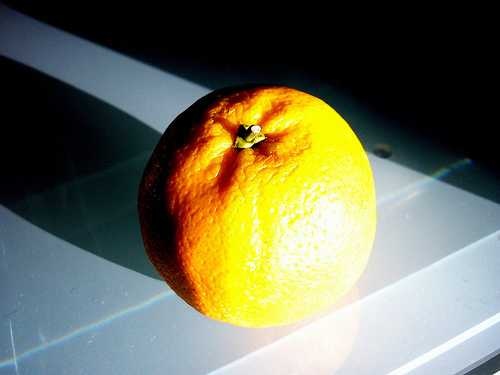
Label: Orange